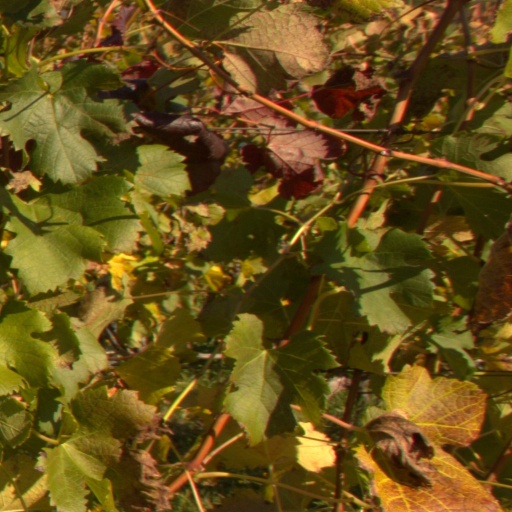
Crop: grape